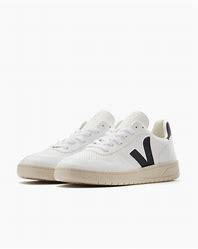
Brand: Veja
Model: V 10 CWL